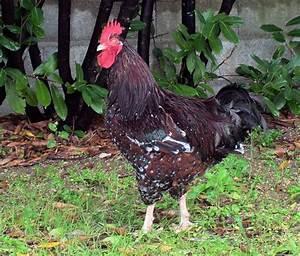
chicken